Christianity in Assam

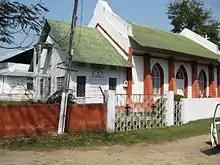
The church at Tezpur

Christianity is the third largest religion in Assam, a state in the north-eastern region of India. The total population of Christians in the state is 1,165,867, which according to the 2011 census comprises about 3.75% of the state's total population. After Islam, Christianity is also the second-fastest growing religion of Assam. The largest concentration of Christians in Assam can be found in the Dima Hasao District, where Christians number approximately 30% of the population. The second largest concentration is in the Karbi Anglong district where they form approximately 16.5% of the population.